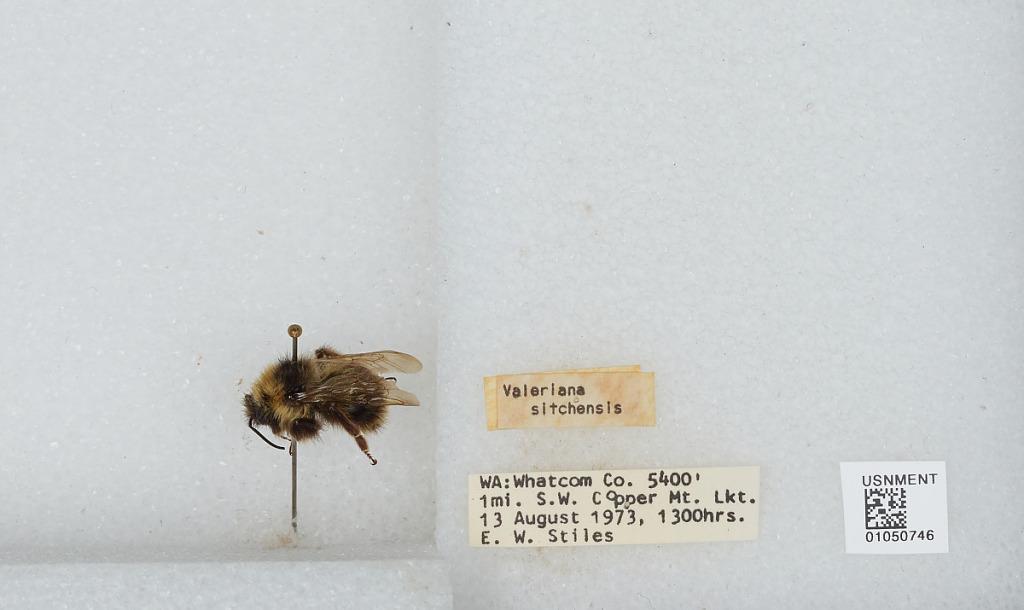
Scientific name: Bombus sp.
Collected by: E. Stiles
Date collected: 1973-8-13
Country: United States
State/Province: Washington
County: Whatcom
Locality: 1 mile southwest of Copper Mountain Lookout
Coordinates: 48.8992, -121.48